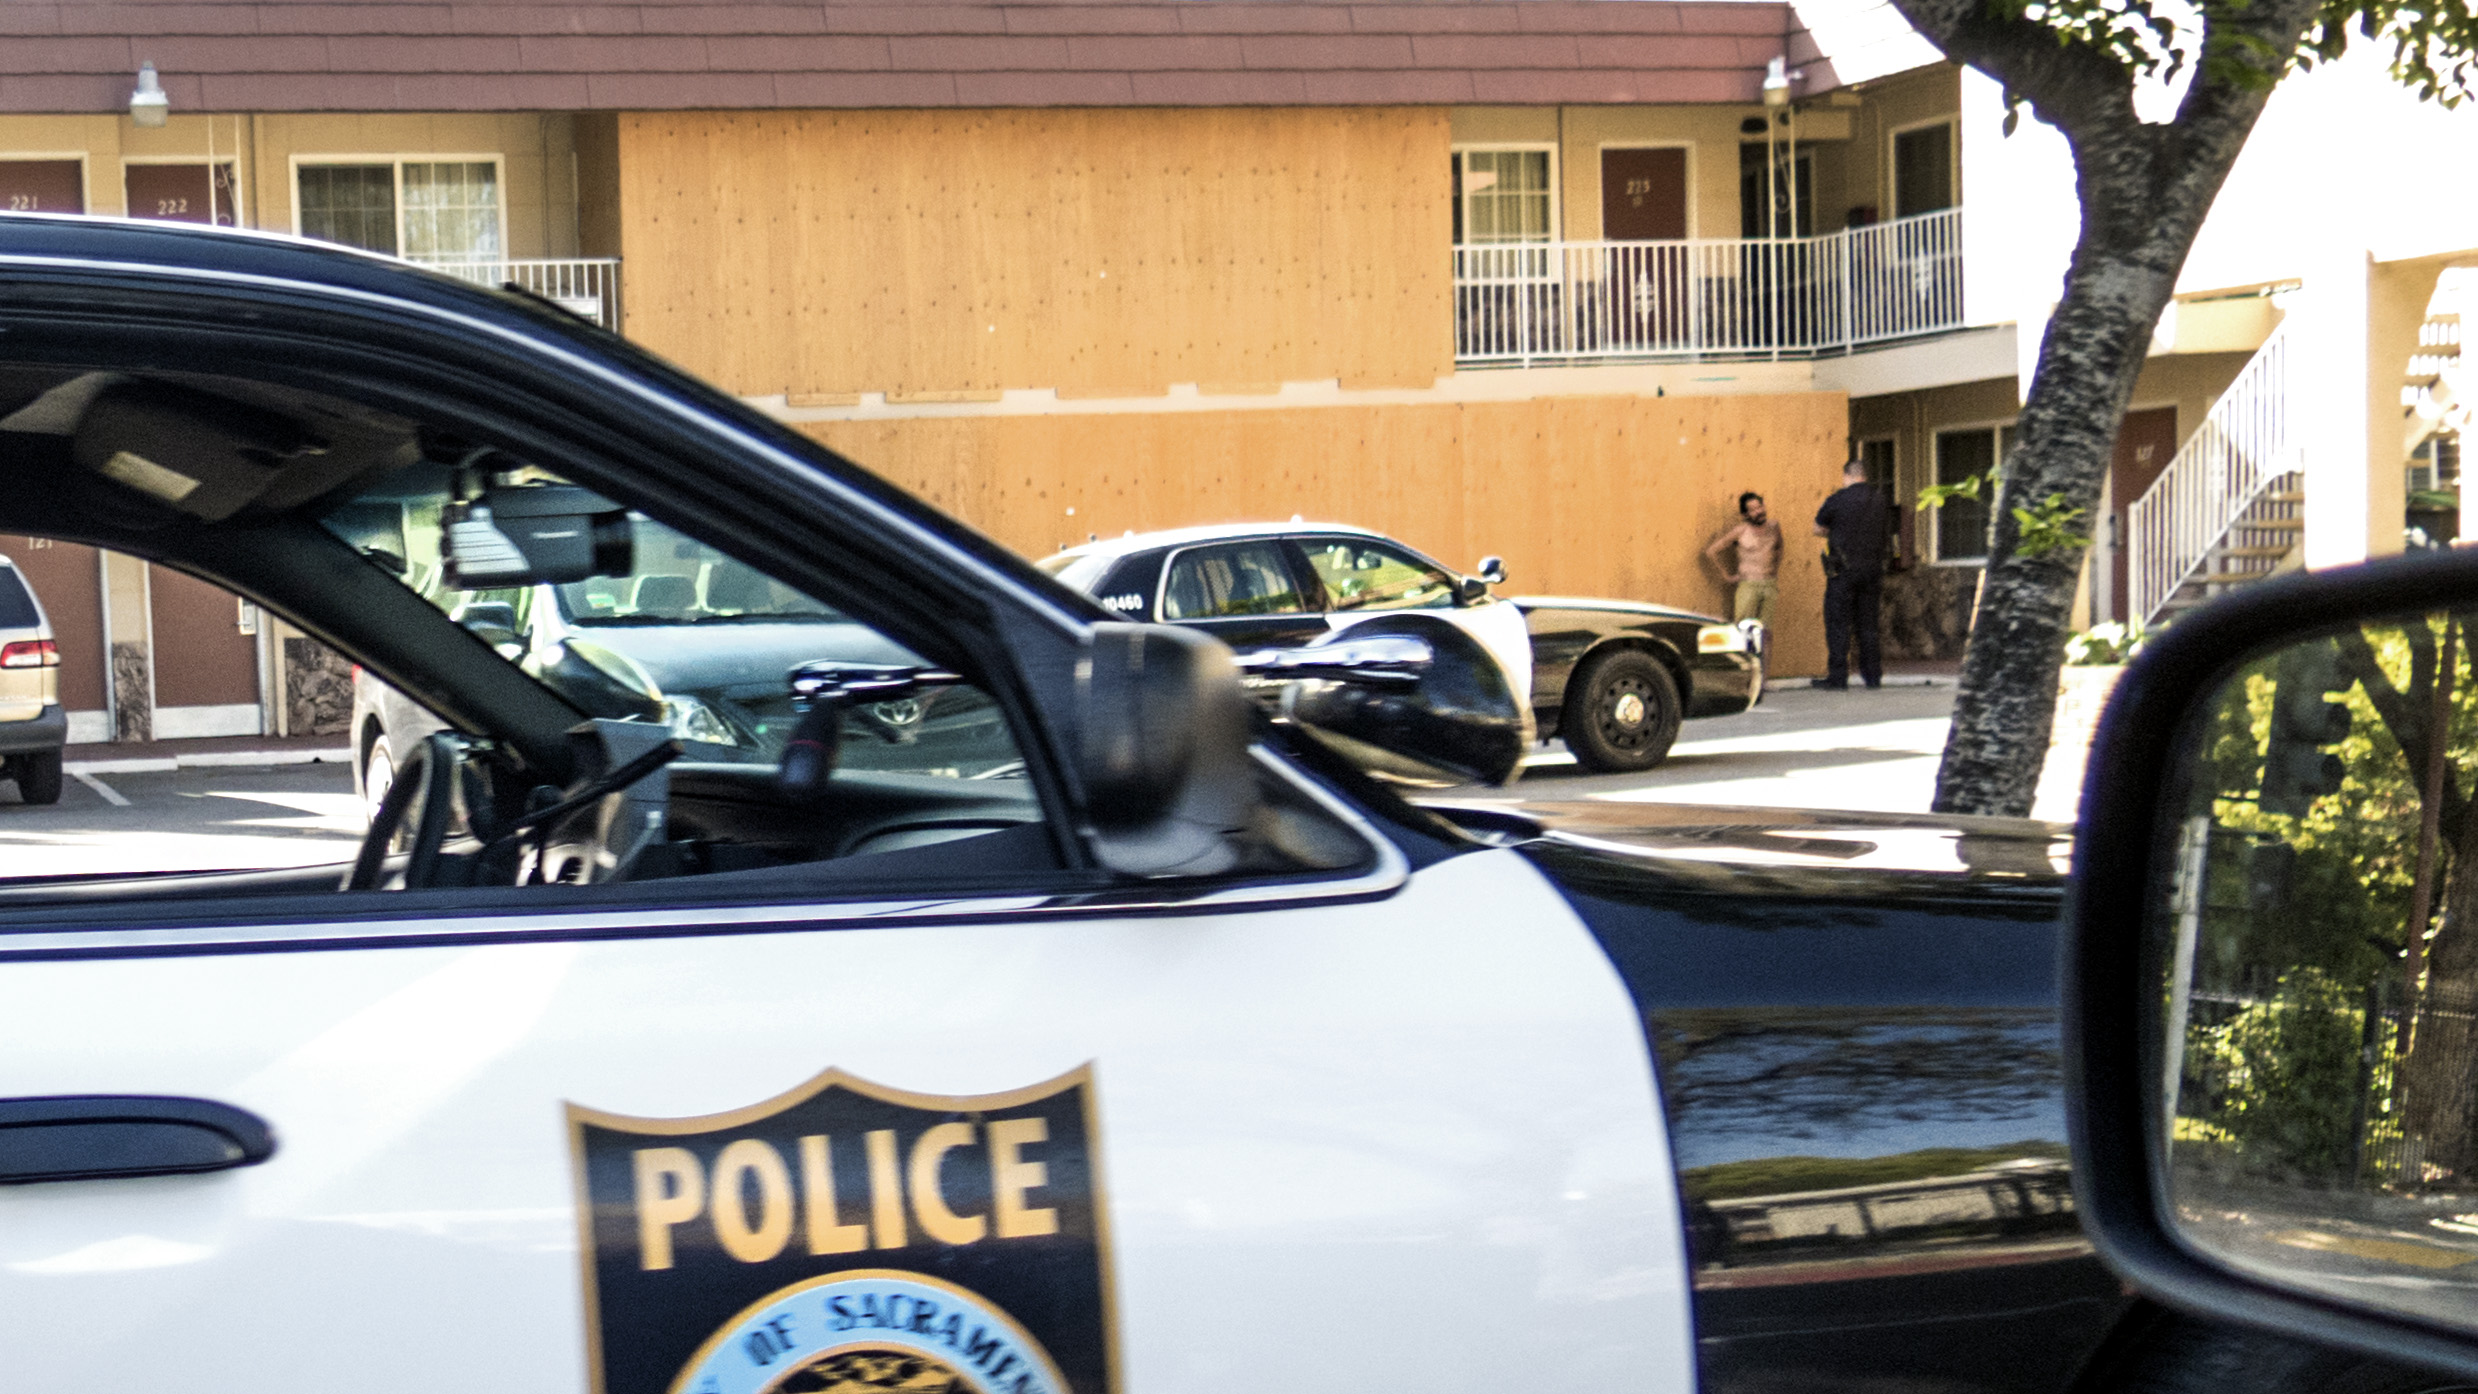
car, window, driving, motel, vehicle, ford, police, sacramento, crownvictoria, 16thst, policecar, spd, squadcar, callforservice, automobile make, automotive exterior, luxury vehicle